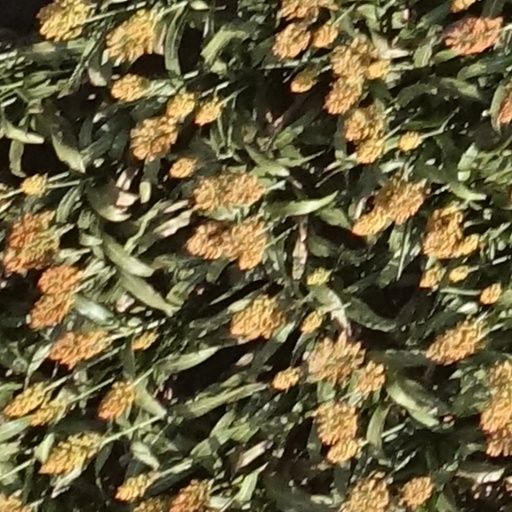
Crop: sorghum